Endless Shame

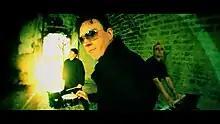
Endless Shame 2011

Endless Shame is an electronic band from the South of Sweden. The music is inspired by various types of electronic music and alternative rock and pop.